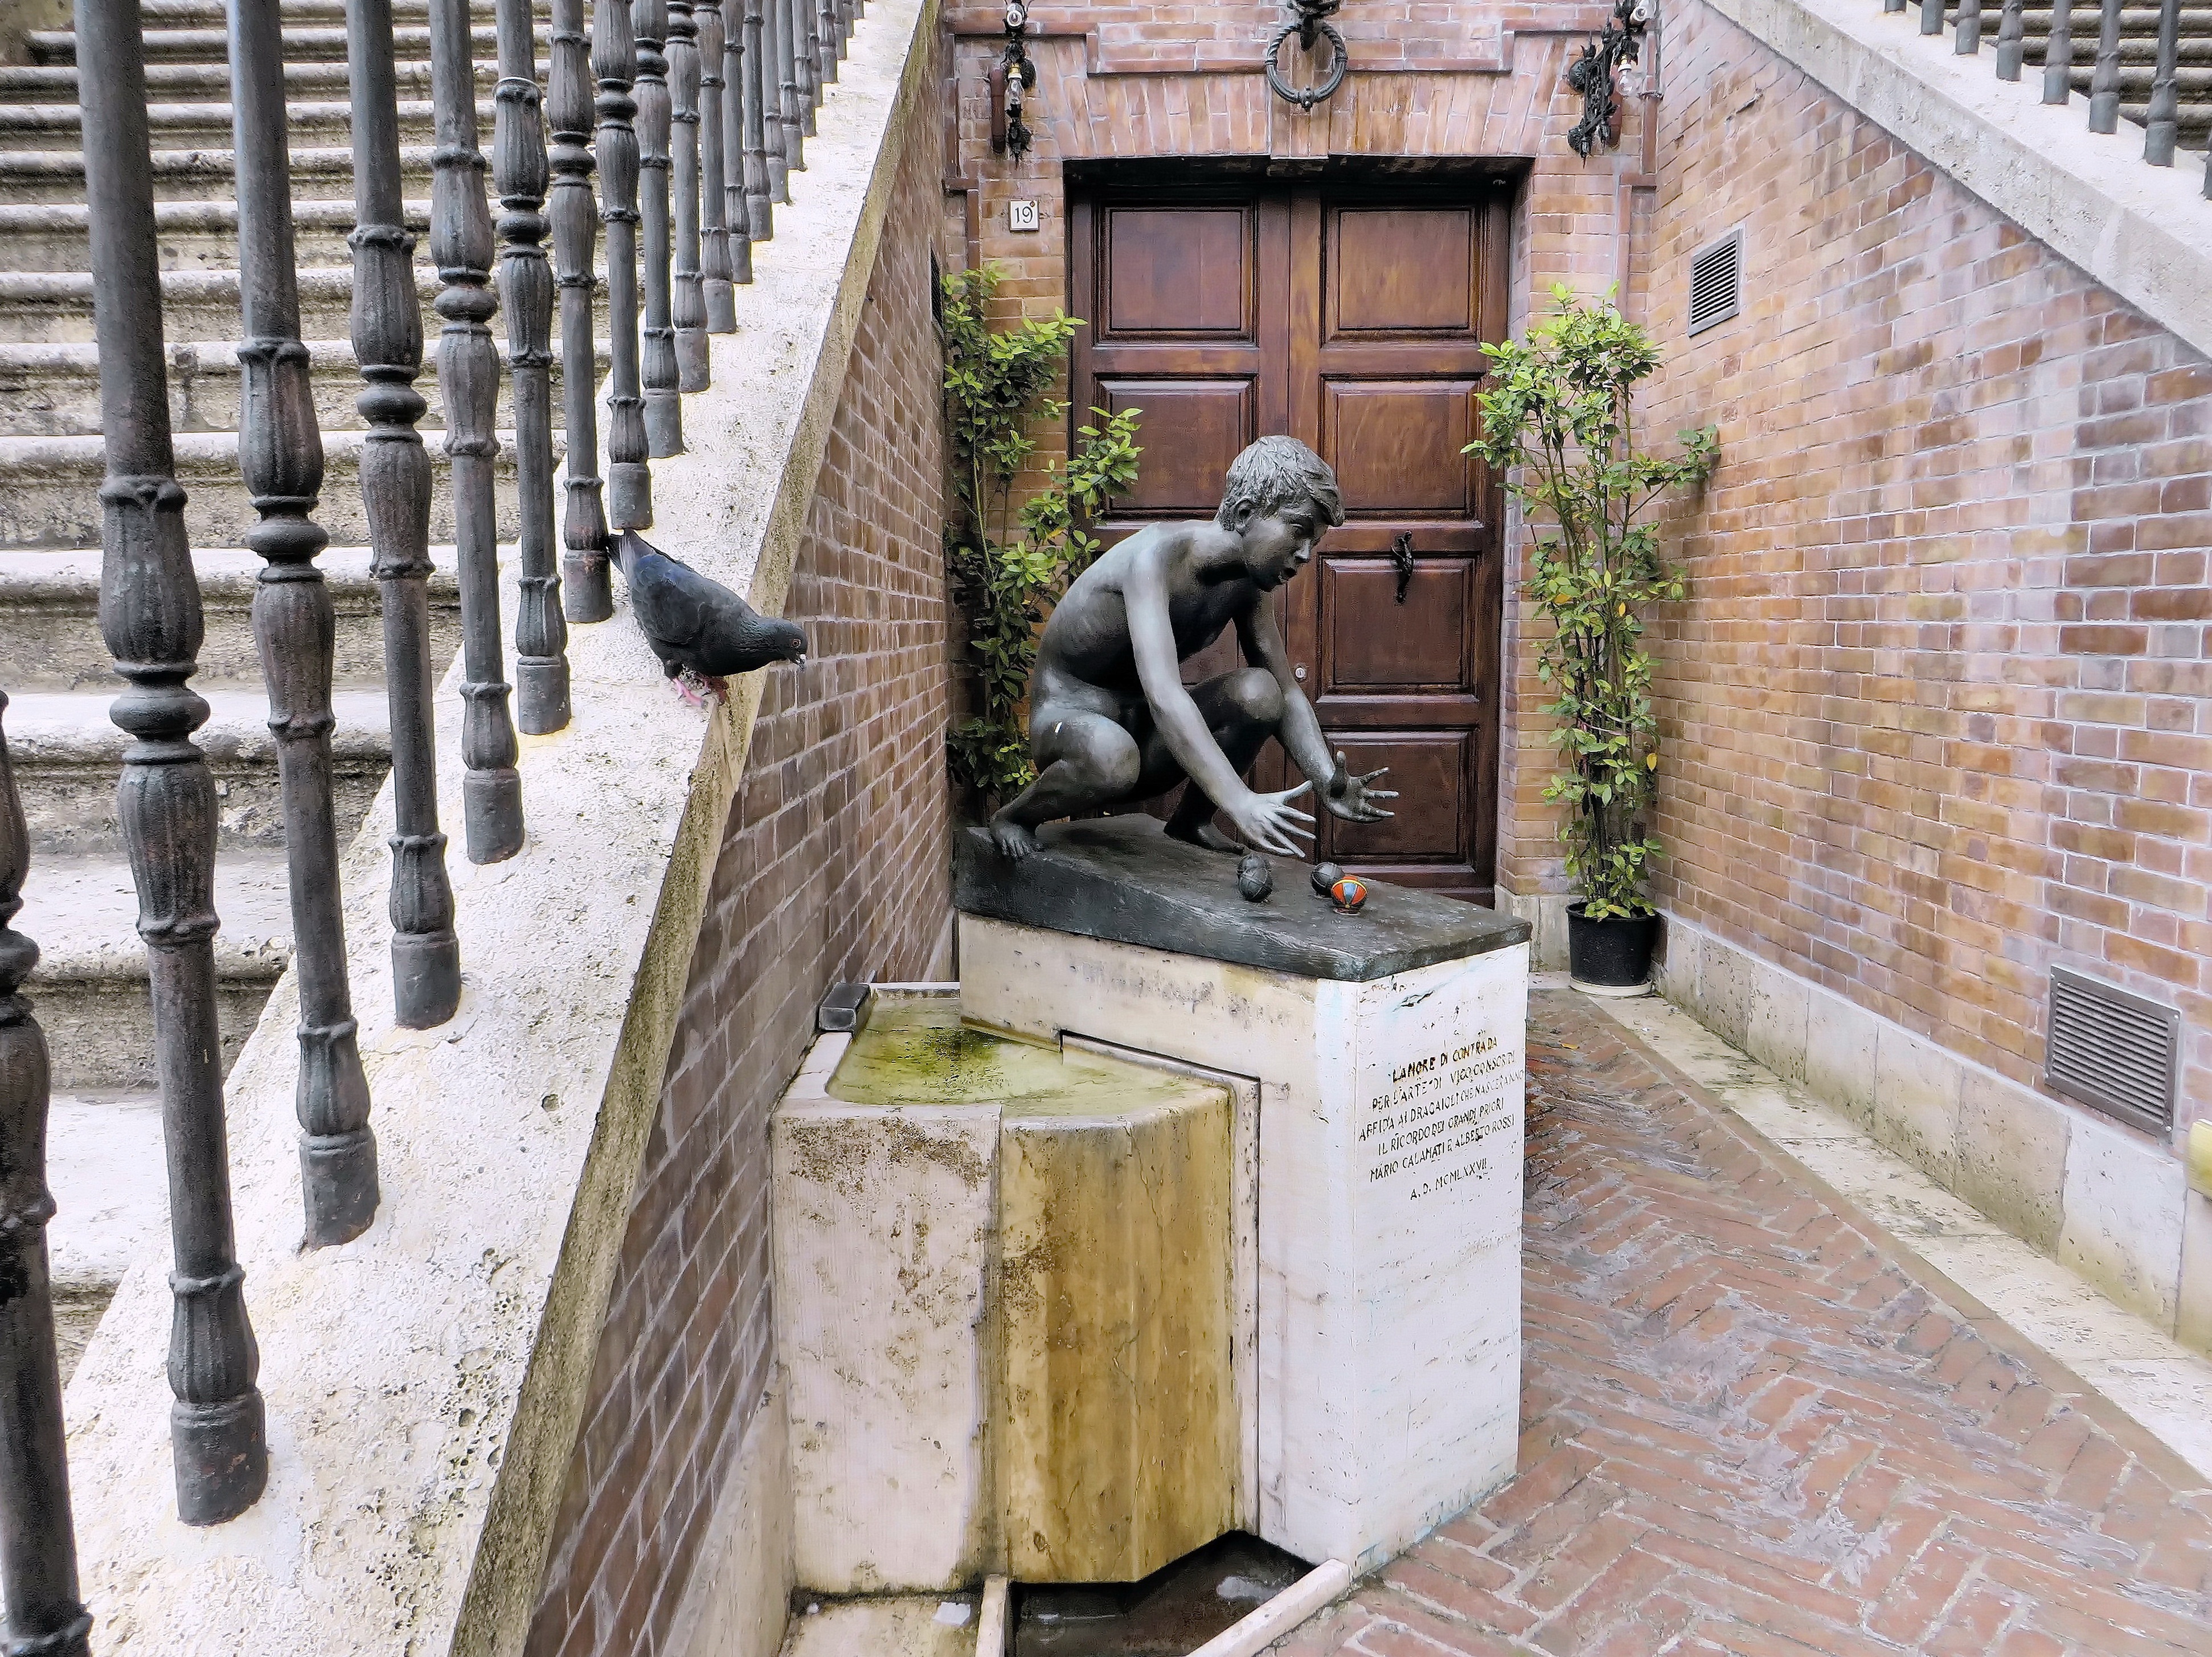
wood, wall, statue, italy, sculpture, art, refreshment, fountain, hers